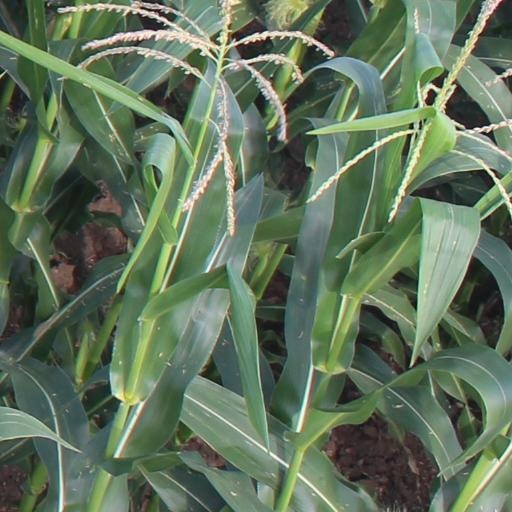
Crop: maize; corn